Le Catholique National

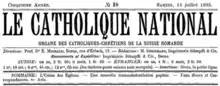
Front cover of Le Catholique National July 13th 1895

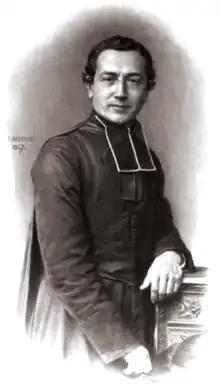
Eugène Michaud, editor of chief, in 1867

Le Catholique National was a Catholic newspaper published in Switzerland in the late 19th century by the Christian Catholic Church of French speaking Switzerland. It was published from 1891 to 1908 in Bern, Switzerland, and was kept at the Stämpfli Library for many years. It exists still in the library of the University of Bern.